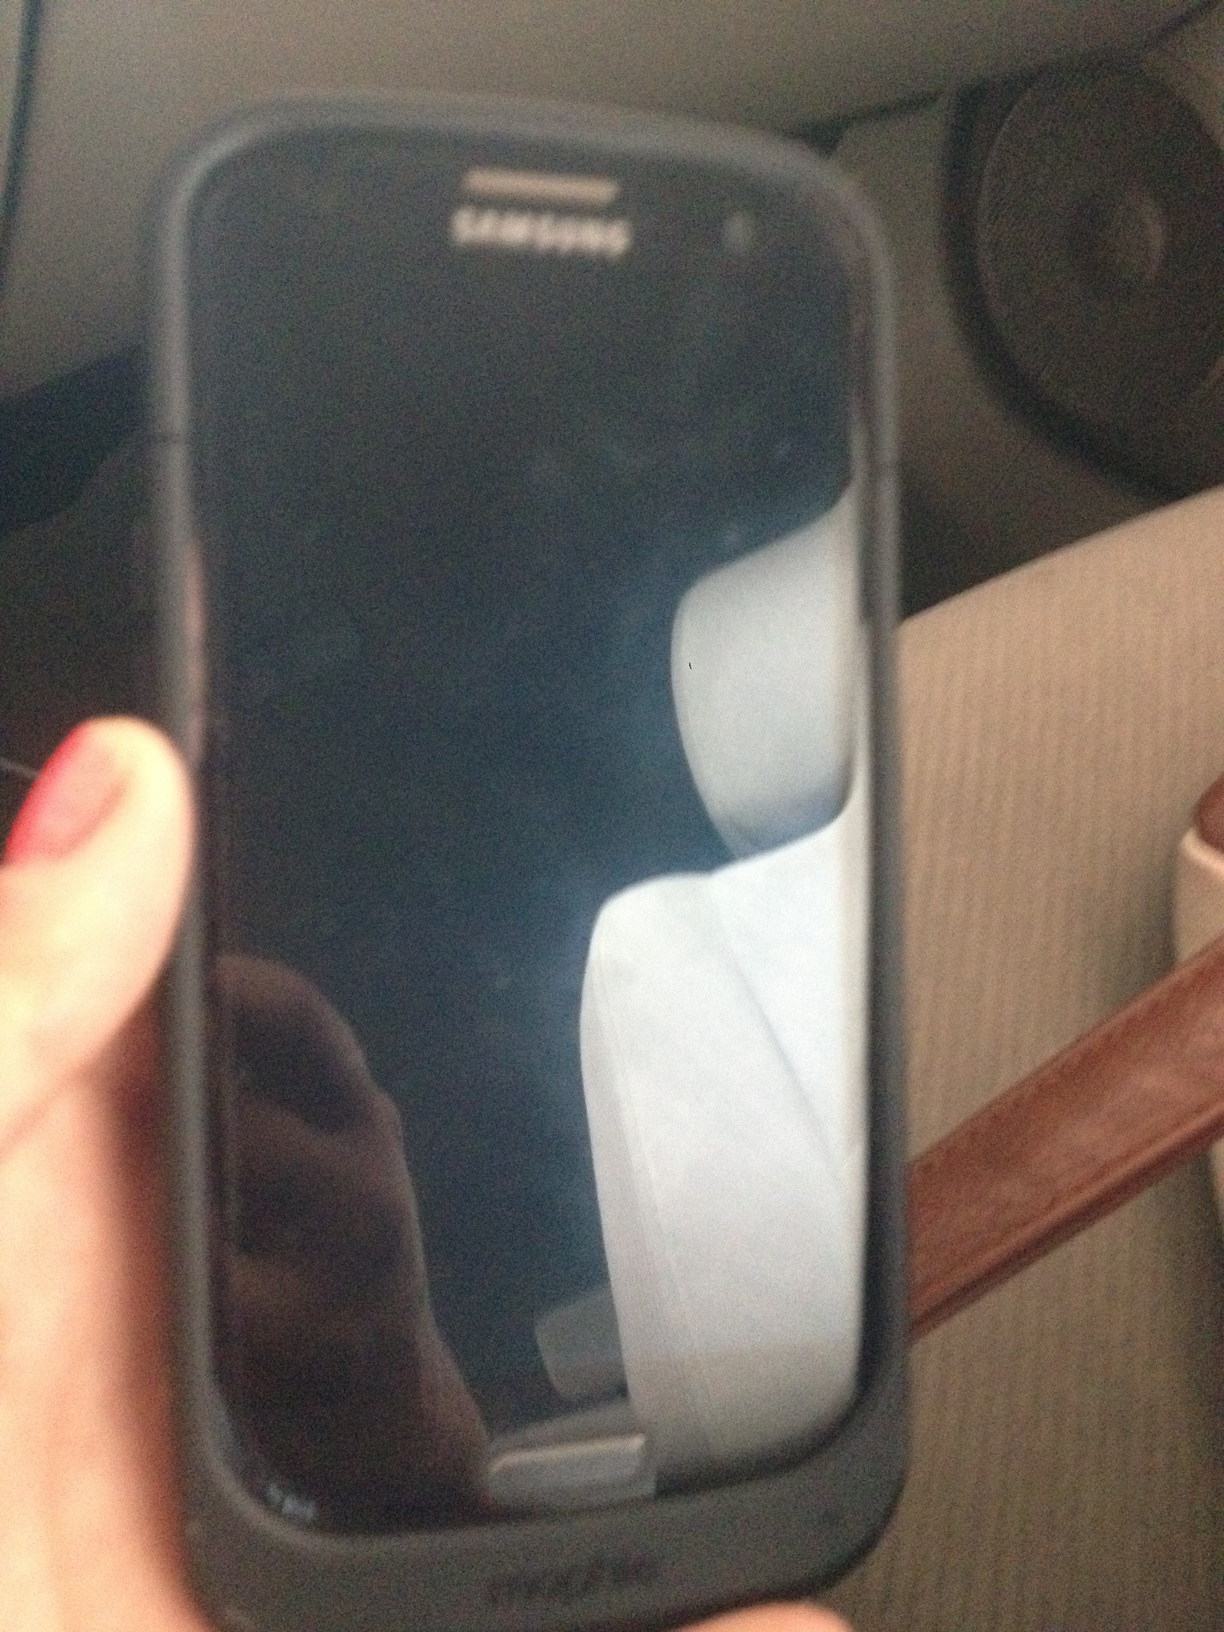Question: What kind of phone is this?
Answer: samsung